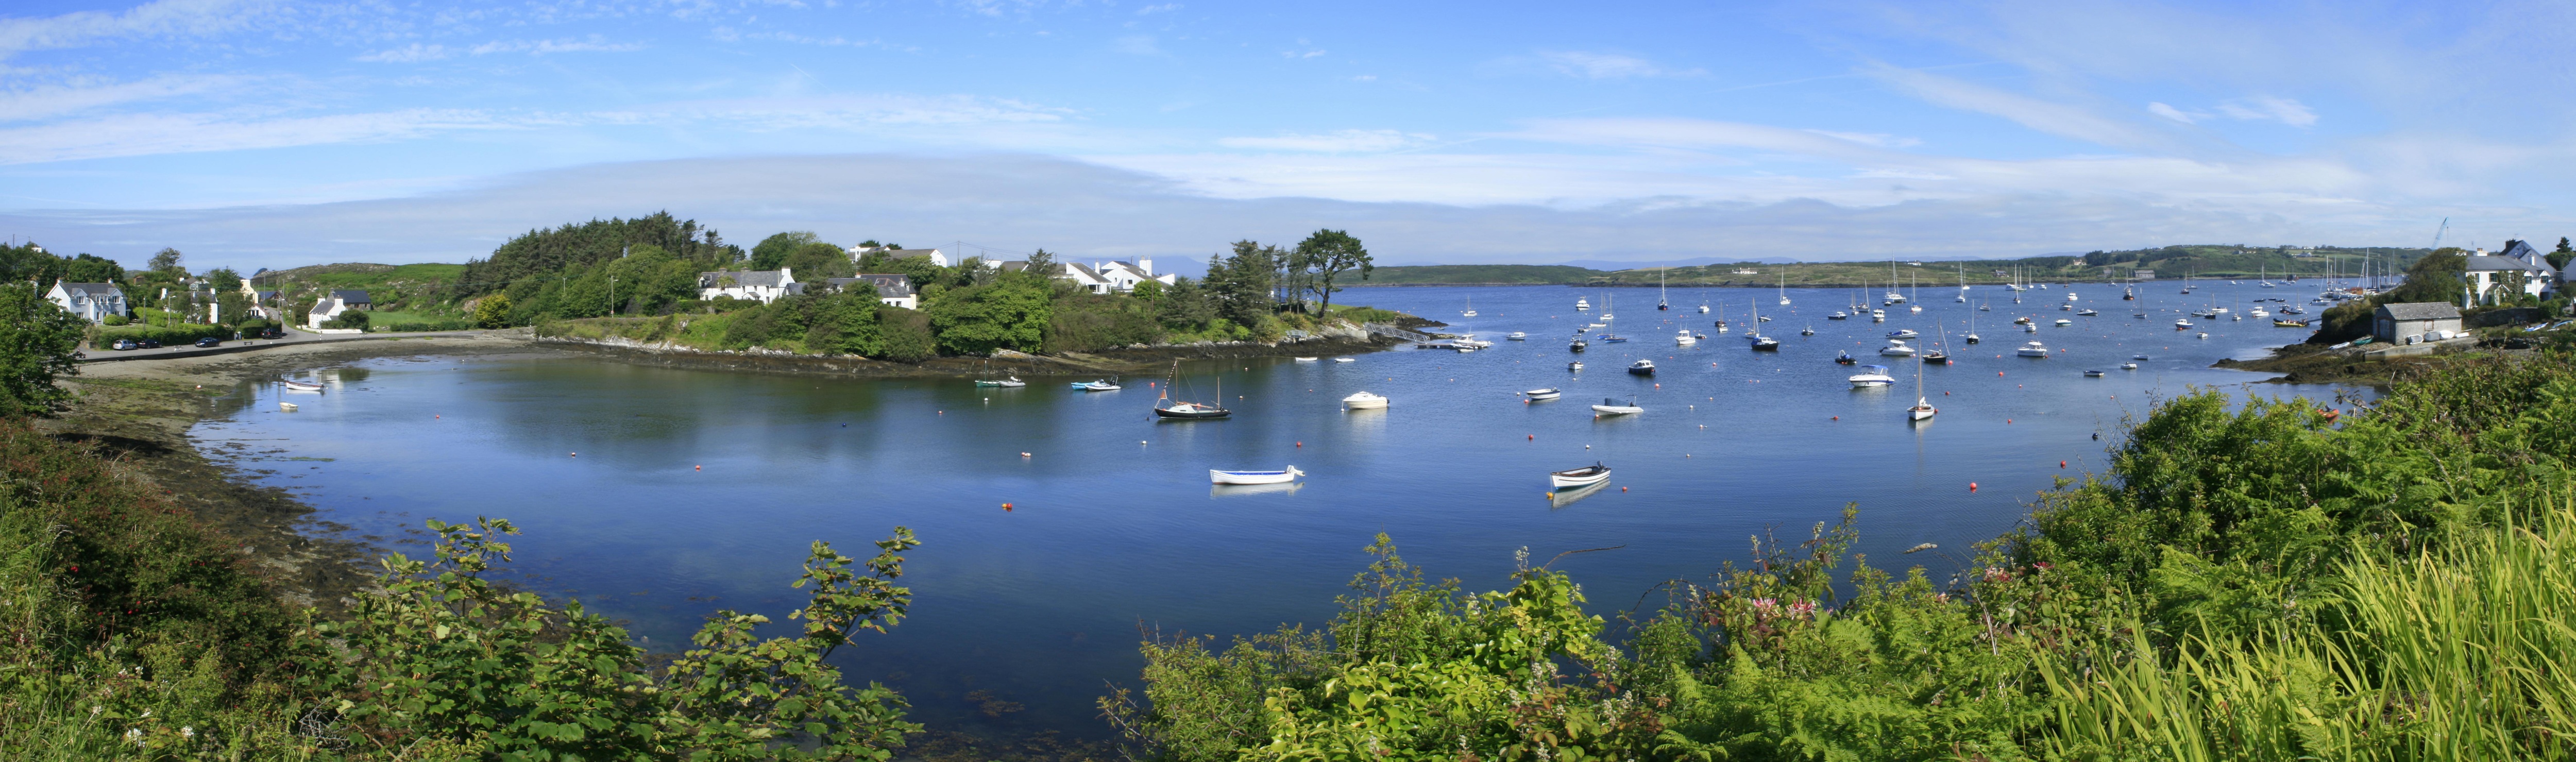
body of water, water, shore, lake, reflection, loch, reservoir, bay, coast, sea, lagoon, pond, wetland, cove, panorama